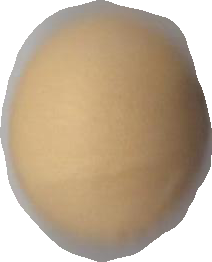
Variety: Grobogan